Health in Guatemala

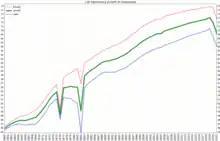
Life expectancy in Guatemala

When the Civil War broke out in Guatemala, social improvements in health care were brought to a halt. The period of the 34-year Civil War (from 1954-mid 1980s) resulted in many changes within the health sector. The focus on health care was generally abandoned throughout the period of war when the country experienced a period of "privatization through attrition," which generated poor service and low health care coverage for decades to follow. As Verduga mentions, the total GDP expenditures on health was only about 1 to 2 percent during this period of war. Therefore, it was the emergence of NGOs and other community organizations that allowed for basic health care to be provided to the general population.